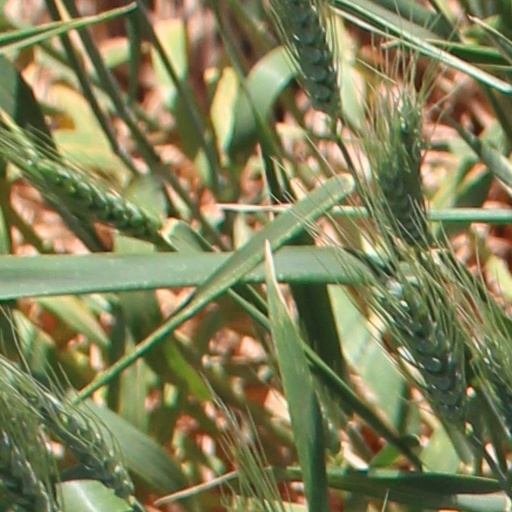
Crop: wheat